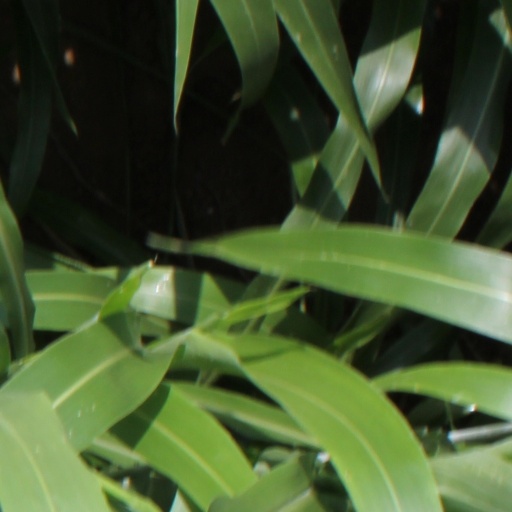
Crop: sorghum